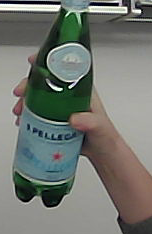
Product: sanpellegrino_water